Greenwith, South Australia

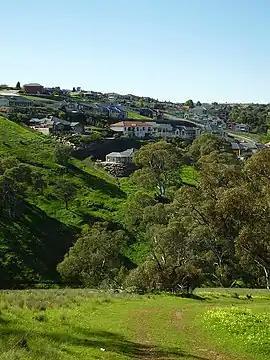
Part of Greenwith from adjacent Cobbler Creek Recreation Park

Greenwith is an outer-north-eastern suburb of Adelaide, the capital city of South Australia, and is within the City of Tea Tree Gully local government area. It is adjacent to Golden Grove and Salisbury Heights. Greenwith is the northernmost part of the Golden Grove urban land development.